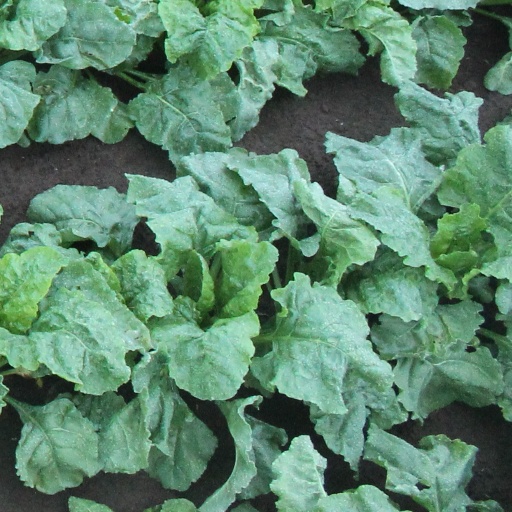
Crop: sugar beet